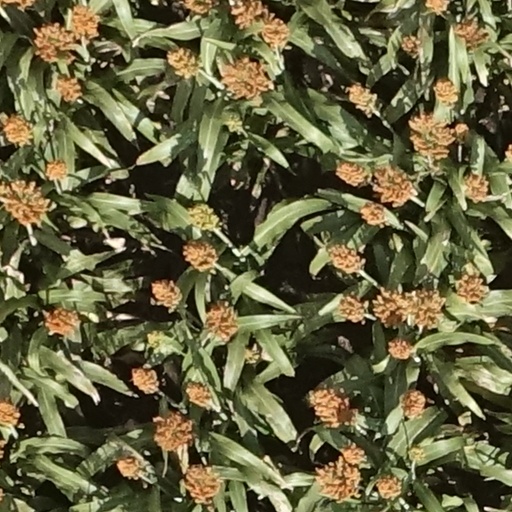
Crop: sorghum